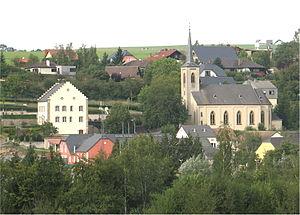
Le village de Manternach (Luxembourg)
Manternach est une localité luxembourgeoise et une commune dont elle est le chef-lieu situées dans le canton de Grevenmacher.